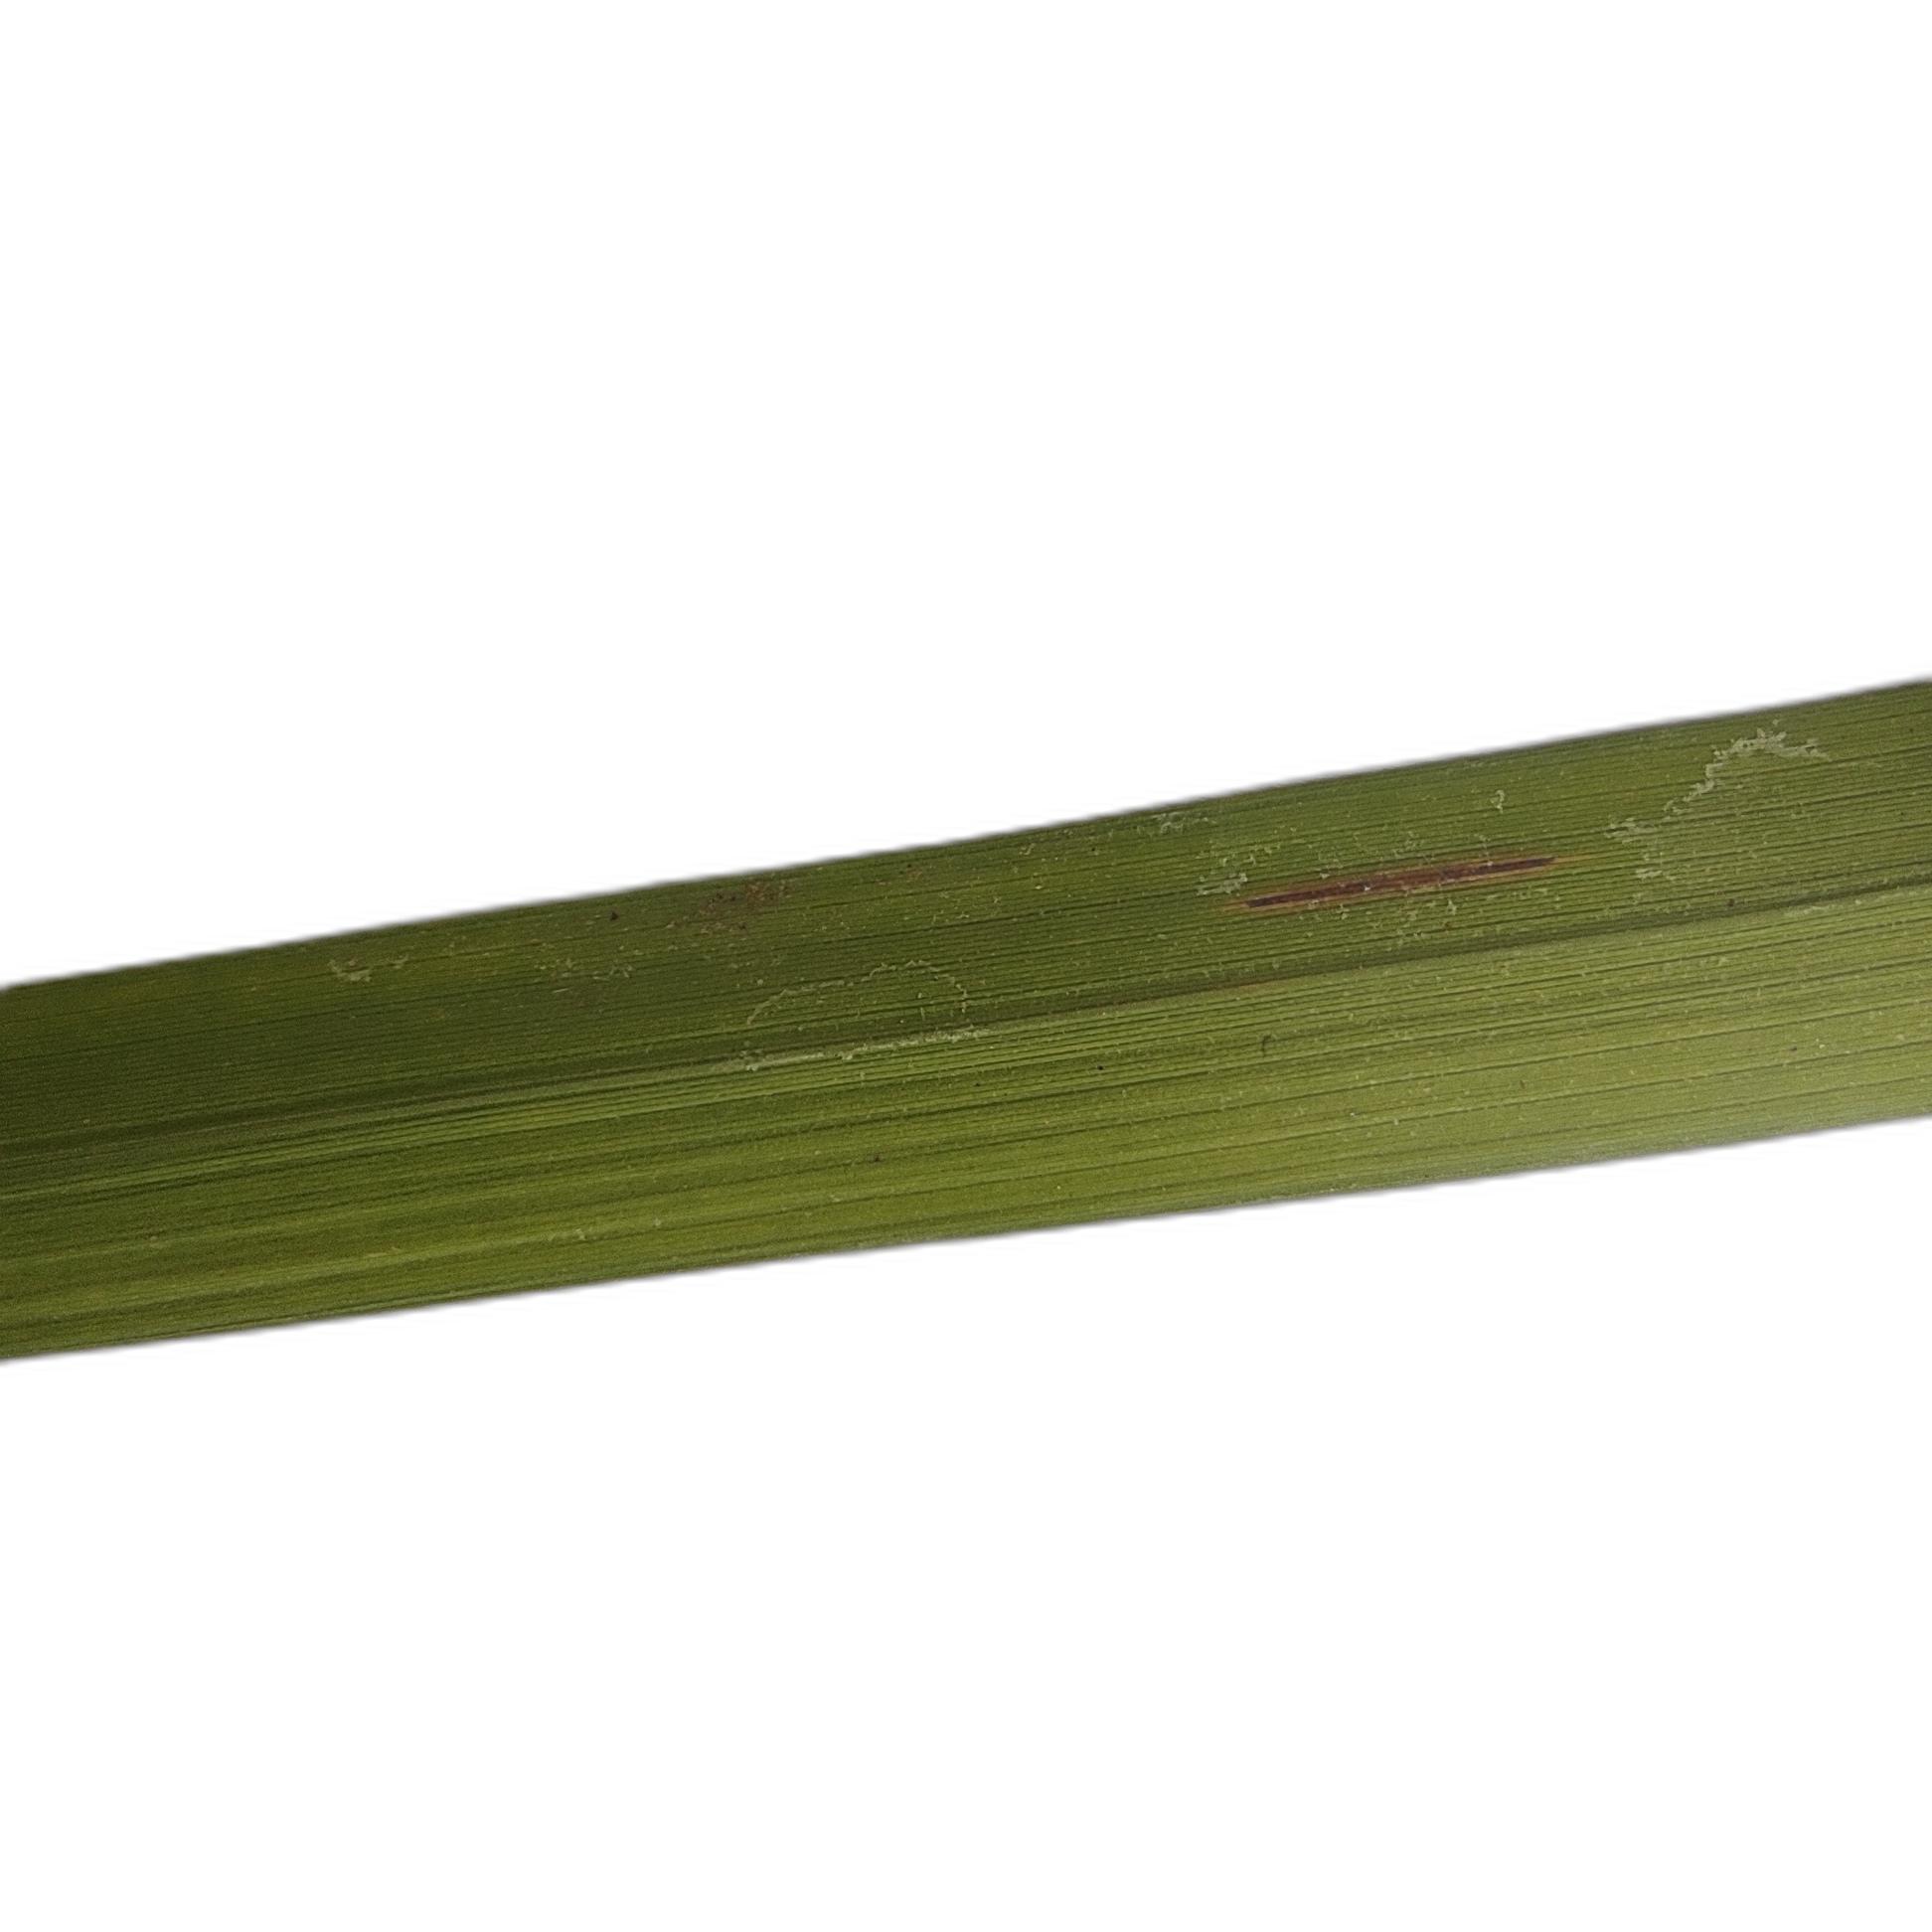
Label: Rice Blast